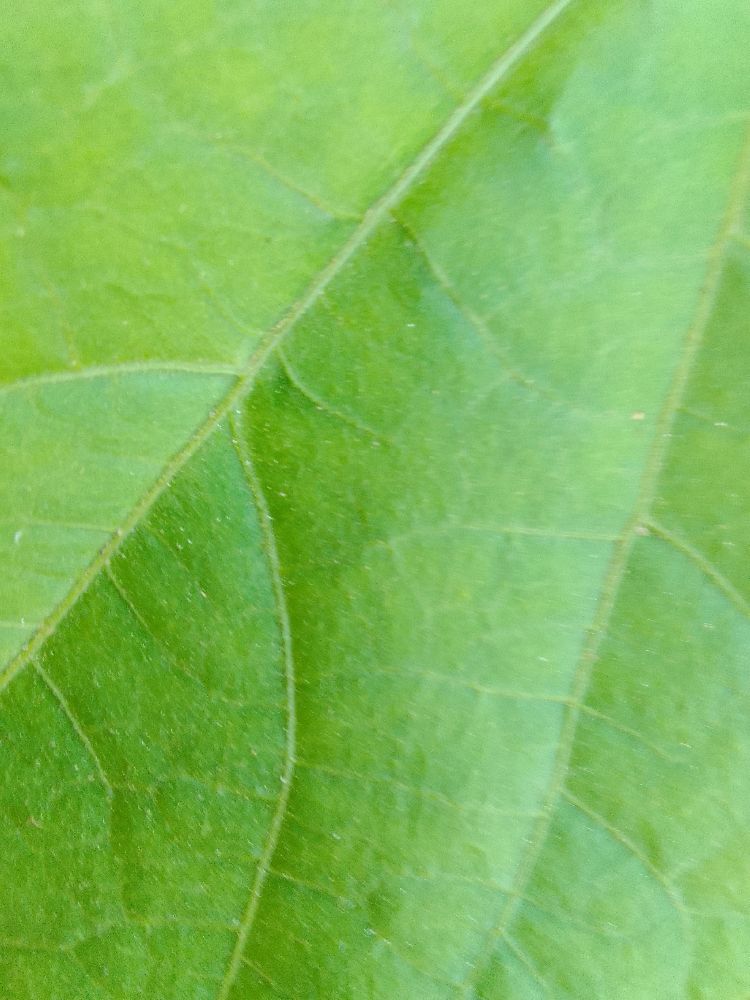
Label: healthy